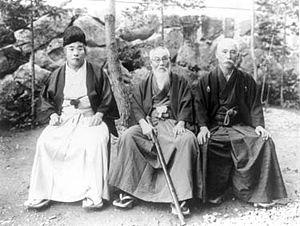
Onisaburō Deguchi, né le 21 août 1871 dans le village d'Anao dans la province de Tamba au Japon et décédé à l'âge de 76 ans le 19 janvier 1948, est un religieux japonais considéré comme le second chef spirituel du mouvement Ōmoto.
Ryōhei Uchida, né le 11 février 1873 dans la préfecture de Fukuoka au Japon et décédé à l'âge de 65 ans le 26 juillet 1937, est un théoricien politique japonais ultranationaliste et maître d'arts martiaux.
Tōyama Mitsuru, né le 21 mai 1855 dans le domaine de Fukuoka au Japon et mort le 5 octobre 1944 à Gotenba dans la préfecture de Shizuoka, est un homme politique japonais qui fonda la société de l'Océan noir.